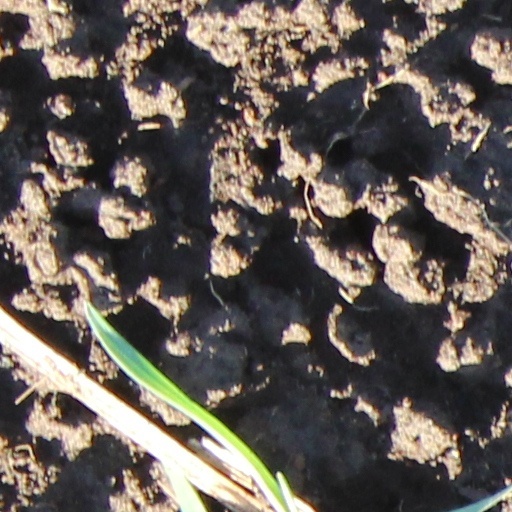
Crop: wheat